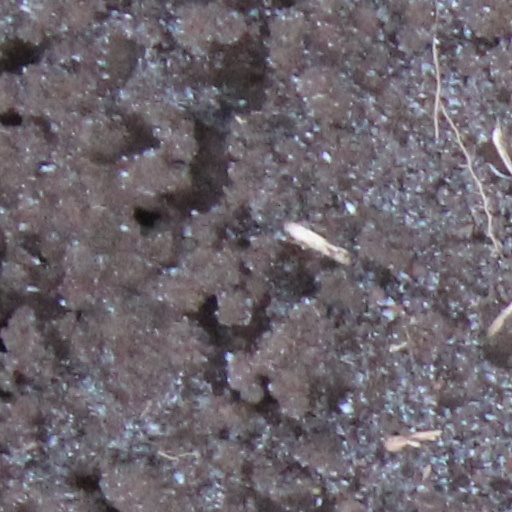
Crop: wheat